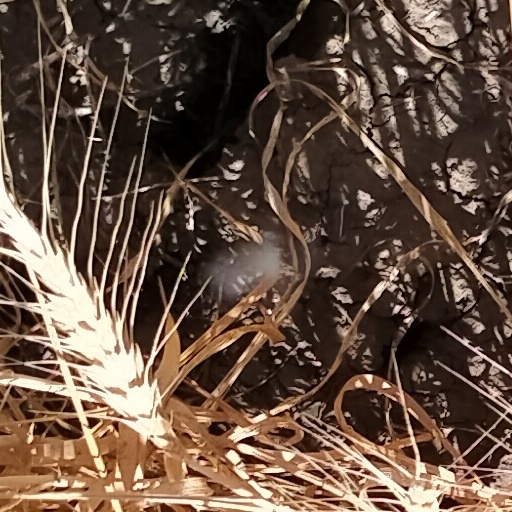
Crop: wheat